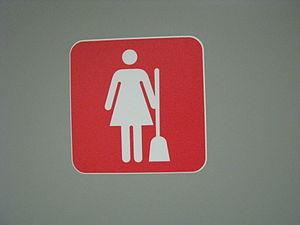
Paris Roissy Airport CDG1 terminal . Logo sur la porte d'un placard à balais. C'est une femme qui tient le balai. En juillet 2011, ce logo est toujours en place.
Cet article est consacré aux images de la femme en Occident.